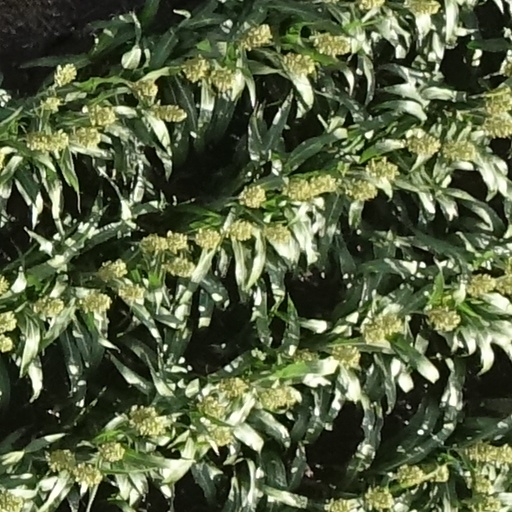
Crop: sorghum